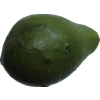
Label: green_avocado